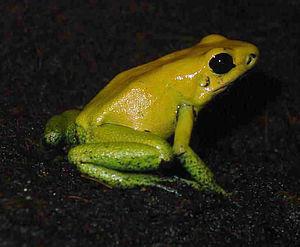
Les flèches empoisonnées sont utilisées pour la chasse par les populations de chasseurs-cueilleurs du monde entier et sont encore en usage en Amérique du Sud, en Afrique et en Asie.
Phyllobates bicolor est une espèce d'amphibiens de la famille des Dendrobatidae, endémique de la côte pacifique de la Colombie. Considéré comme la deuxième grenouille la plus toxique au monde, cet anoure est assez semblable à certaines autres espèces du même genre, en particulier à Phyllobates terribilis. Alors que les Indiens Chocoes la nomment neará, elle est appelée phyllobate bicolore en français.